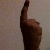
The image shows a hand gesture representing the number 1 in Indian Sign Language.